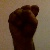
The image shows a hand gesture representing the letter 'S' in Indian Sign Language.